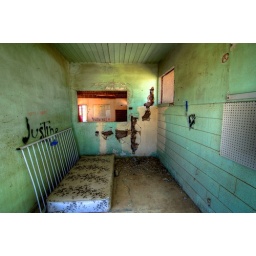
Abandoned building near Salton City on the coast of the Salton Sea California